James Cox (inventor)

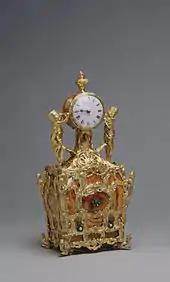
A typical "toy": a necessaire and watch by Cox (Walters Art Museum)

James Cox (c. 1723–1800) was a British jeweller, goldsmith and entrepreneur and the proprietor of Cox's Museum. He is now best known for creating ingenious automata and mechanical clocks, including Cox's timepiece, powered by atmospheric pressure, the Peacock Clock and the Silver Swan.